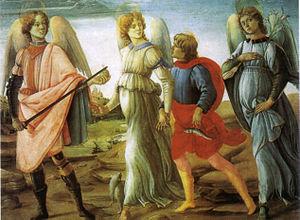
Les Trois Archanges avec Tobie est une peinture en tempera sur panneau de 100 × 127 cm, de Francesco Botticini, datant de 1470, conservé au musée des Offices de Florence.